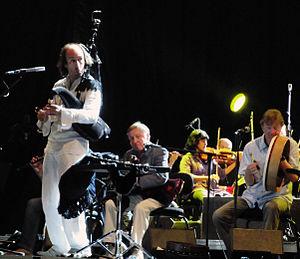
1 Douar est le dix-neuvième album d'Alan Stivell, paru en mars 1998 par les Disques Dreyfus. Le titre signifie indifféremment « une terre » en breton et « un village » en arabe et en kabyle. La musique se joue des frontières pour aller à la rencontre des autres cultures, formant néanmoins une unité.